Narve Gilje Nordås

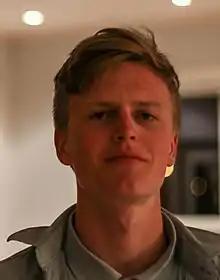
Nordås in 2017

Narve Gilje Nordås (born 30 September 1998) is a Norwegian athlete competing in middle-distance and long-distance events. He is a World Championships (2023) bronze medalist and two-time Olympian, having competed at the 2020 and 2024 Summer Olympics.